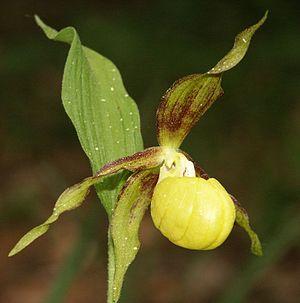
Le massif du Vercors est un massif montagneux des Préalpes, à cheval sur les départements français de l'Isère et de la Drôme, culminant à 2 341 mètres d'altitude au Grand Veymont. Sa nature géologique principalement calcaire offre un relief fait de falaises, de crêtes, de vaux, de gorges, plus complexe que le qualificatif de « plateau » pourrait le laisser supposer. De ce fait, il est divisé en plusieurs régions, géographiquement et historiquement distinctes : les Quatre Montagnes, les Coulmes, le Vercors Drômois, les Hauts-Plateaux et, en piémont, le Royans, la Gervanne, le Diois et le Trièves. Le surnom de « Forteresse » lui a par ailleurs été associé.
En France, on désigne par vallée du Rhône la région située de part et d'autre du Rhône, en aval de Lyon, dans le sud-est de la France. C'est une région agricole française selon le classement de l'Insee. Elle se subdivise en plaine irriguée de la Crau, plaine maraîchère du Comtat Venaissin, coteaux viticoles produisant des vins AOC de renommée mondiale sur les rives droite et gauche du fleuve, polyculture de la Drôme provençale, grandes cultures de la plaine valentinoise, vergers de l’Isère, prairies des vallées de la Galaure et de l’Herbasse.